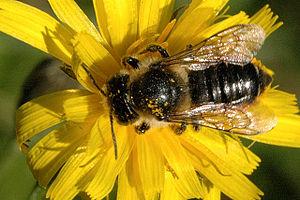
Liste des ravageurs des plantes cultivées par type de culture
Megachile centuncularis, le mégachile du rosier ou abeille coupeuse du rosier, est une espèce d'insectes hyménoptères de la famille des Megachilidae, originaire d'Eurasie.